KiHa 281 series

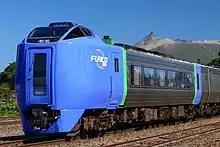
KiHa 281-2, September 2022

Production driving (control) cars built by Fuji Heavy Industries and delivered from 1993. Seating capacity is 48, with toilets.